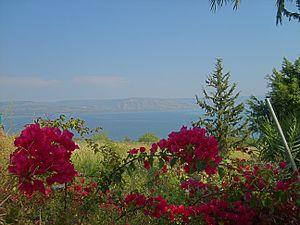
L'église des Béatitudes est une église catholique consacrée en 1938 qui se trouve au bord du lac de Tibériade, à deux cents mètres d'altitude, à proximité du Mont des Béatitudes. C'est sur ce site que, selon la tradition chrétienne, Jésus prononça son Sermon sur la montagne. L'église est construite non loin des vestiges d'une église bâtie après l'acte de tolérance du culte chrétien par les autorités romaines.